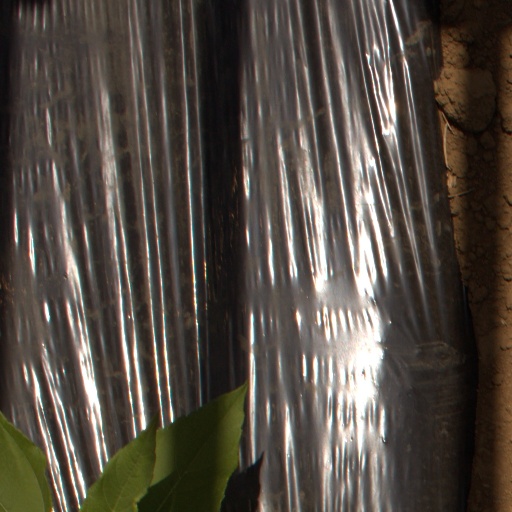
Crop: Jerusalem artichoke